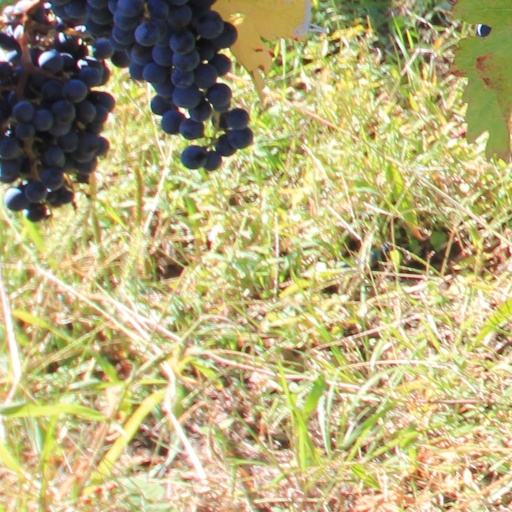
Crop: grape